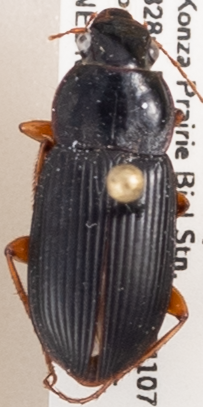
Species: Harpalus pensylvanicus
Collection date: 2020-07-15
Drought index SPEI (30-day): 0.444
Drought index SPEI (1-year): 0.8
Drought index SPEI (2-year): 2.09